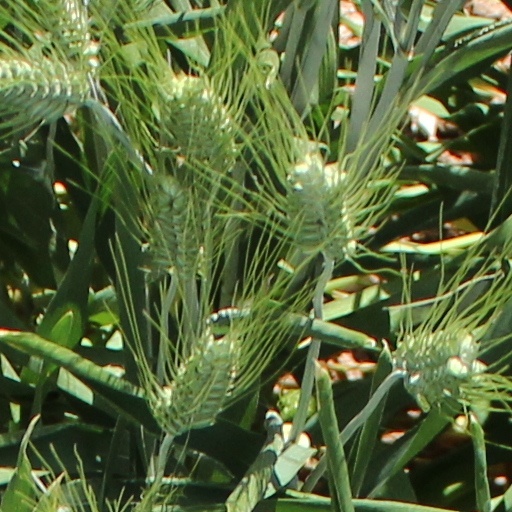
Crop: wheat